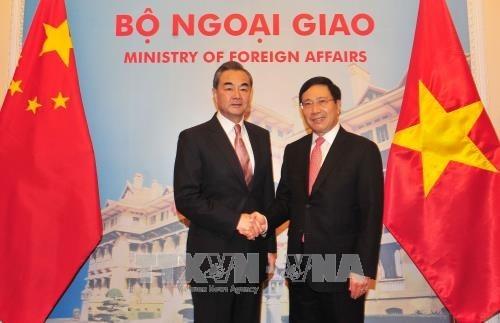
có hai lá cờ ở hai bên của hai người đàn ông